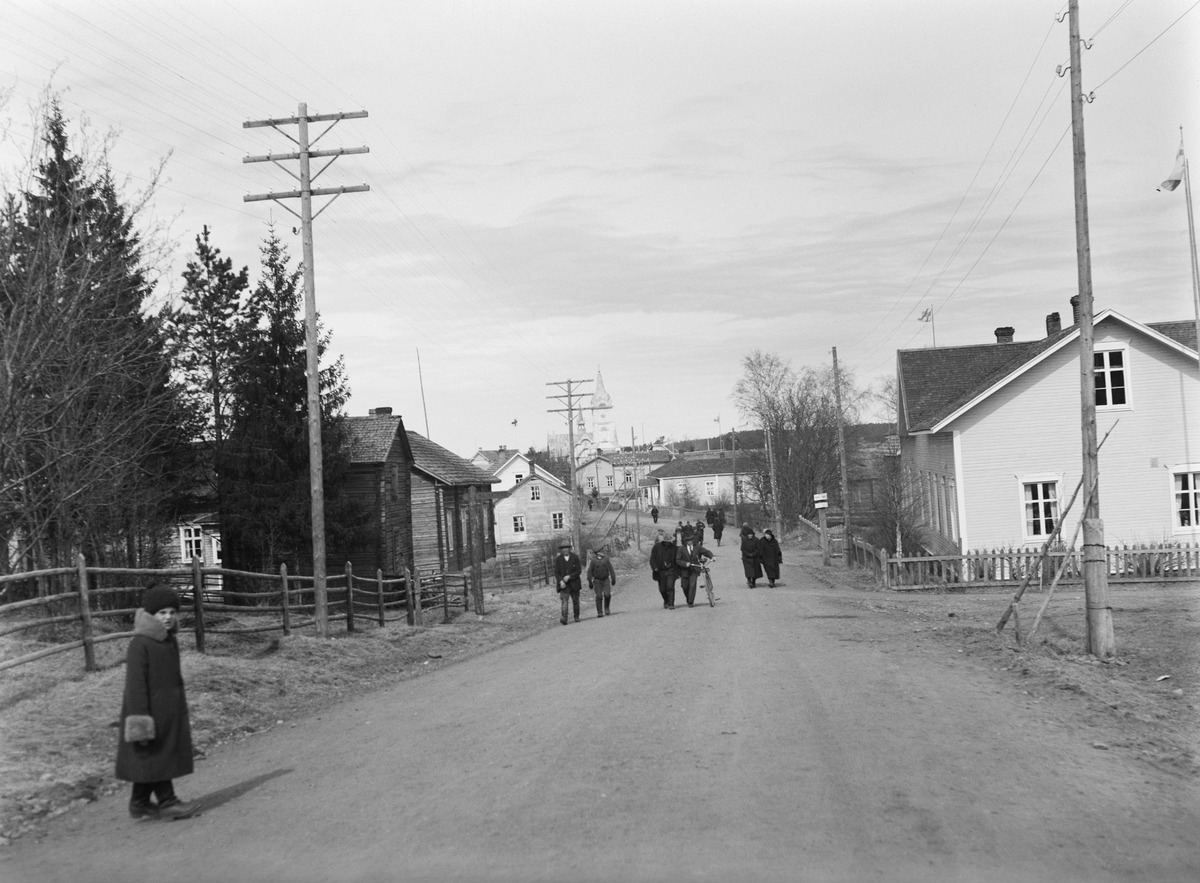
Pulkkilan taistelun muistomerkin paljastustilaisuus
The unveiling ceremony of the battle of Pulkkila's monument
sisällön kuvaus: Vuonna 1808 käydyn Pulkkilan taistelun muistomerkin paljastustilaisuus Pulkkilassa 31.4.1933. Ihmiset kävelevät kirkonkylän raitilla. content description: The unveiling ceremony of the battle of Pulkkila's monument on April 31, 1933. People walk on the street of the Pulkkila village.
Vuosi: 1933
Paikka: Suomi, Pohjois-Pohjanmaa, Siikalatva, Pulkkila
Aiheet: Pulkkila; Pulkkilan kirkko; kokokuva; ulkokuva; muistomerkit; kirkonkylät; raitit; kylätiet; the church of Pulkkila